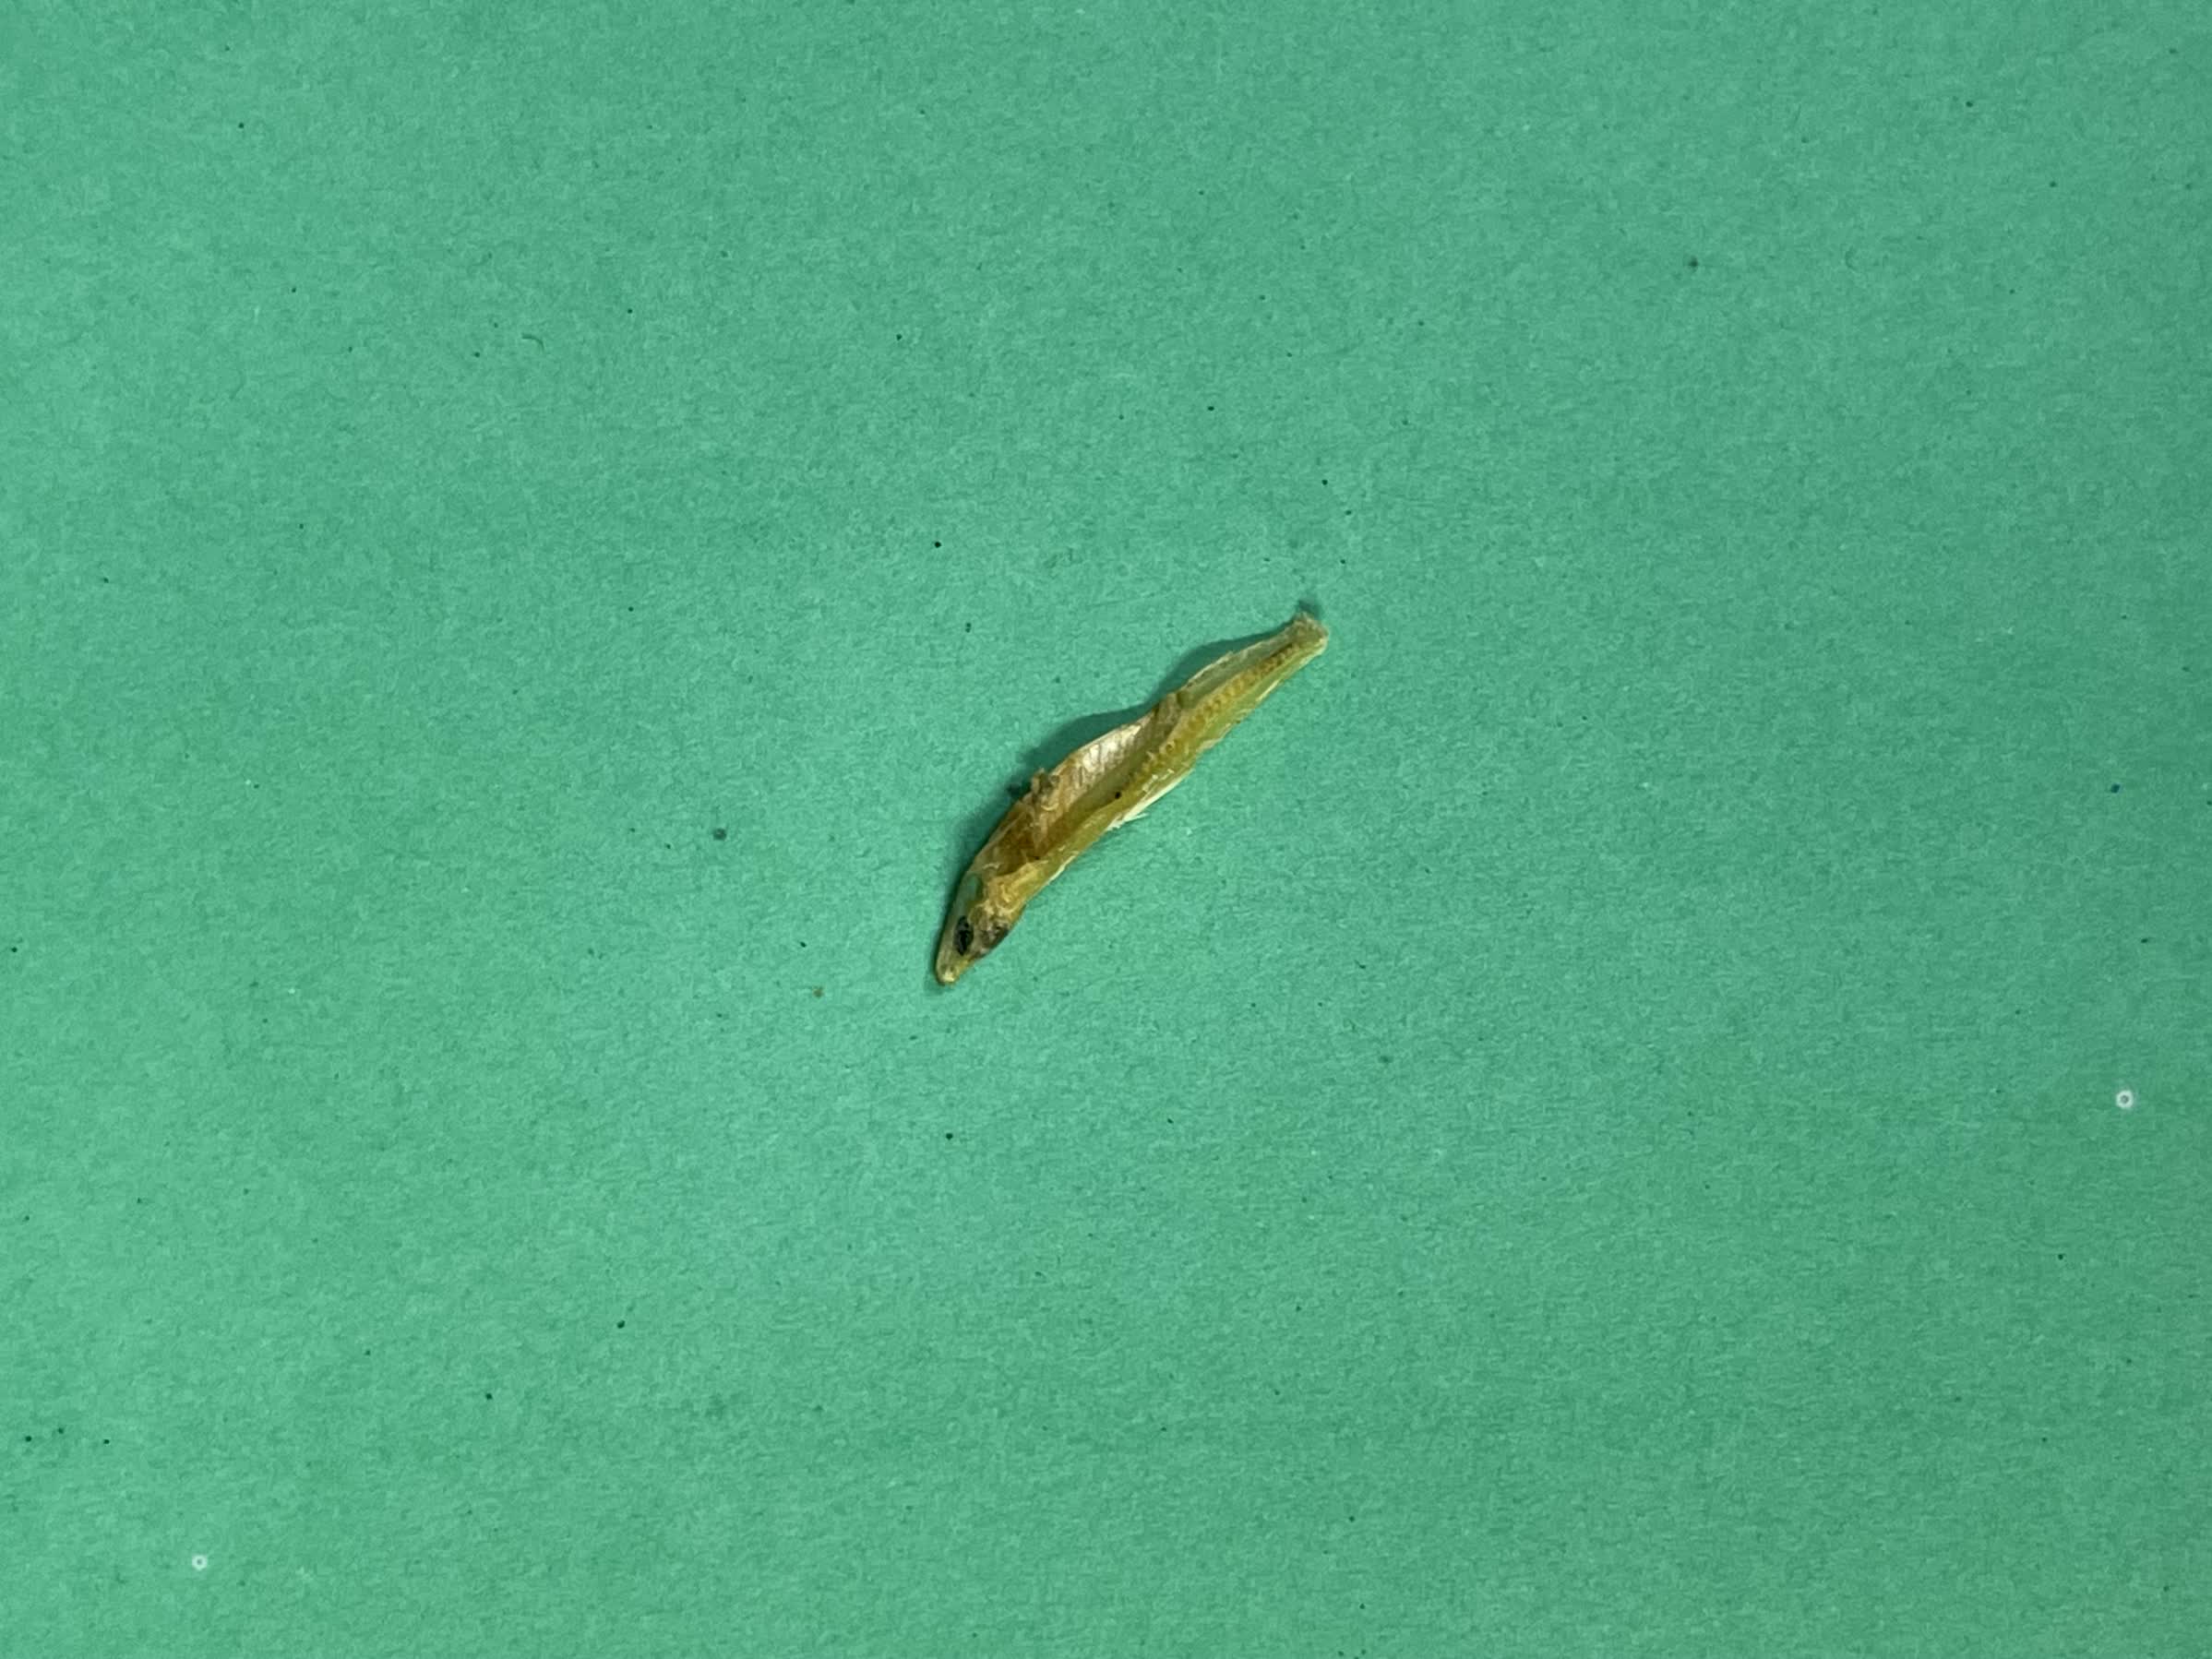
Species: kachki